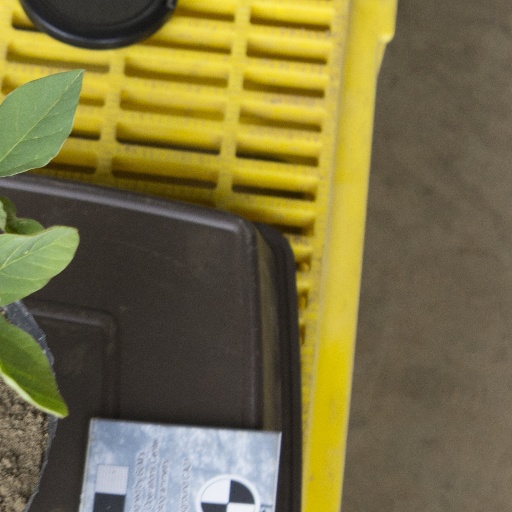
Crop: soybean